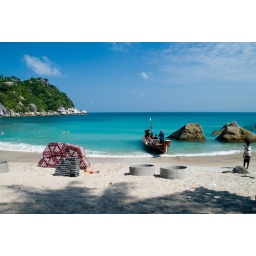
When you live on a beach with no roads everything, everything, comes in by boat.